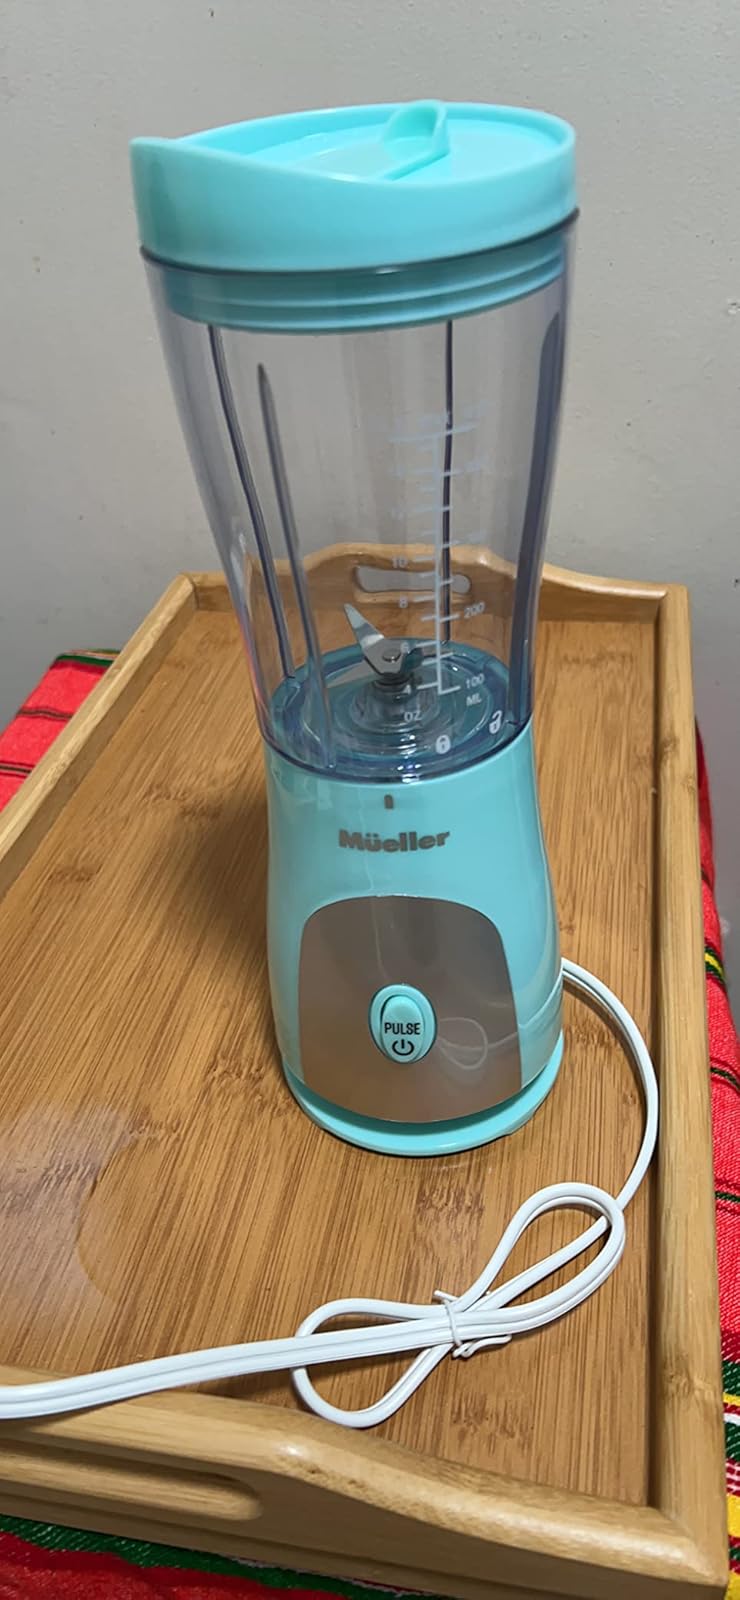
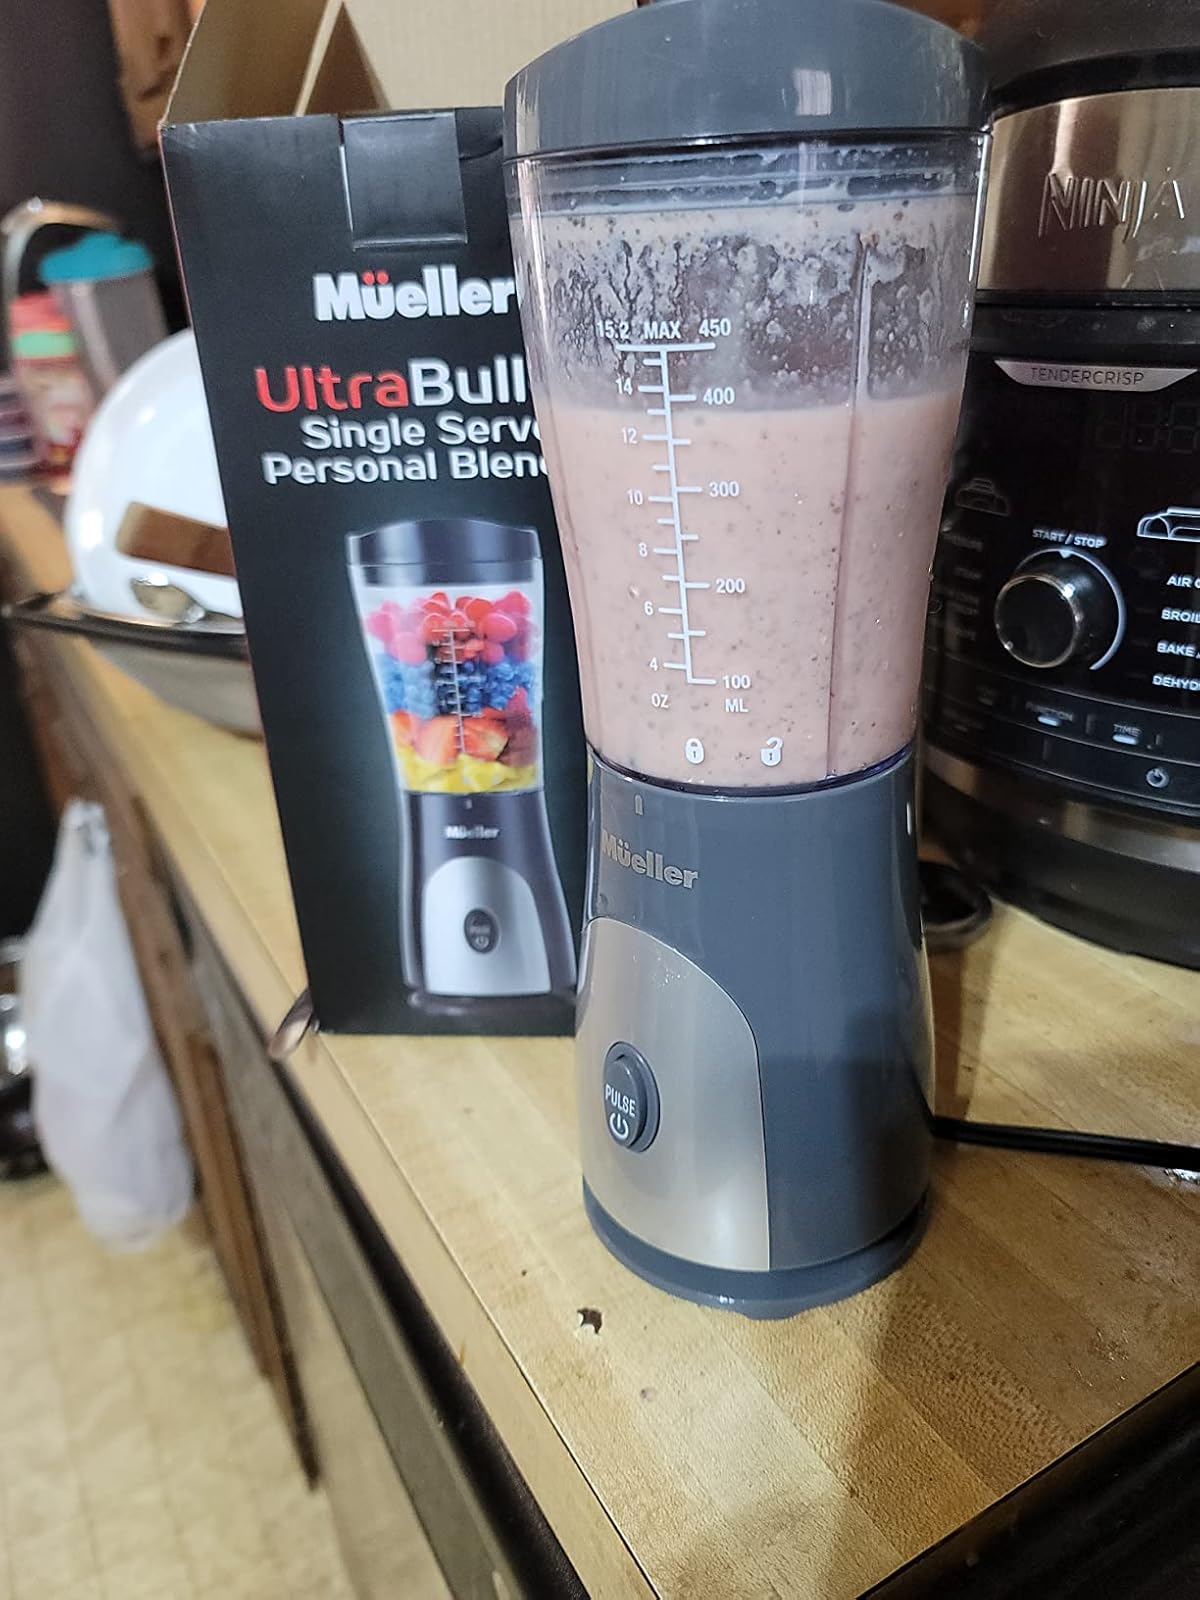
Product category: items_blender
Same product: no